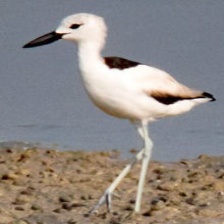
Species: CRAB PLOVER
Scientific name: DROMAS ARDEOLA